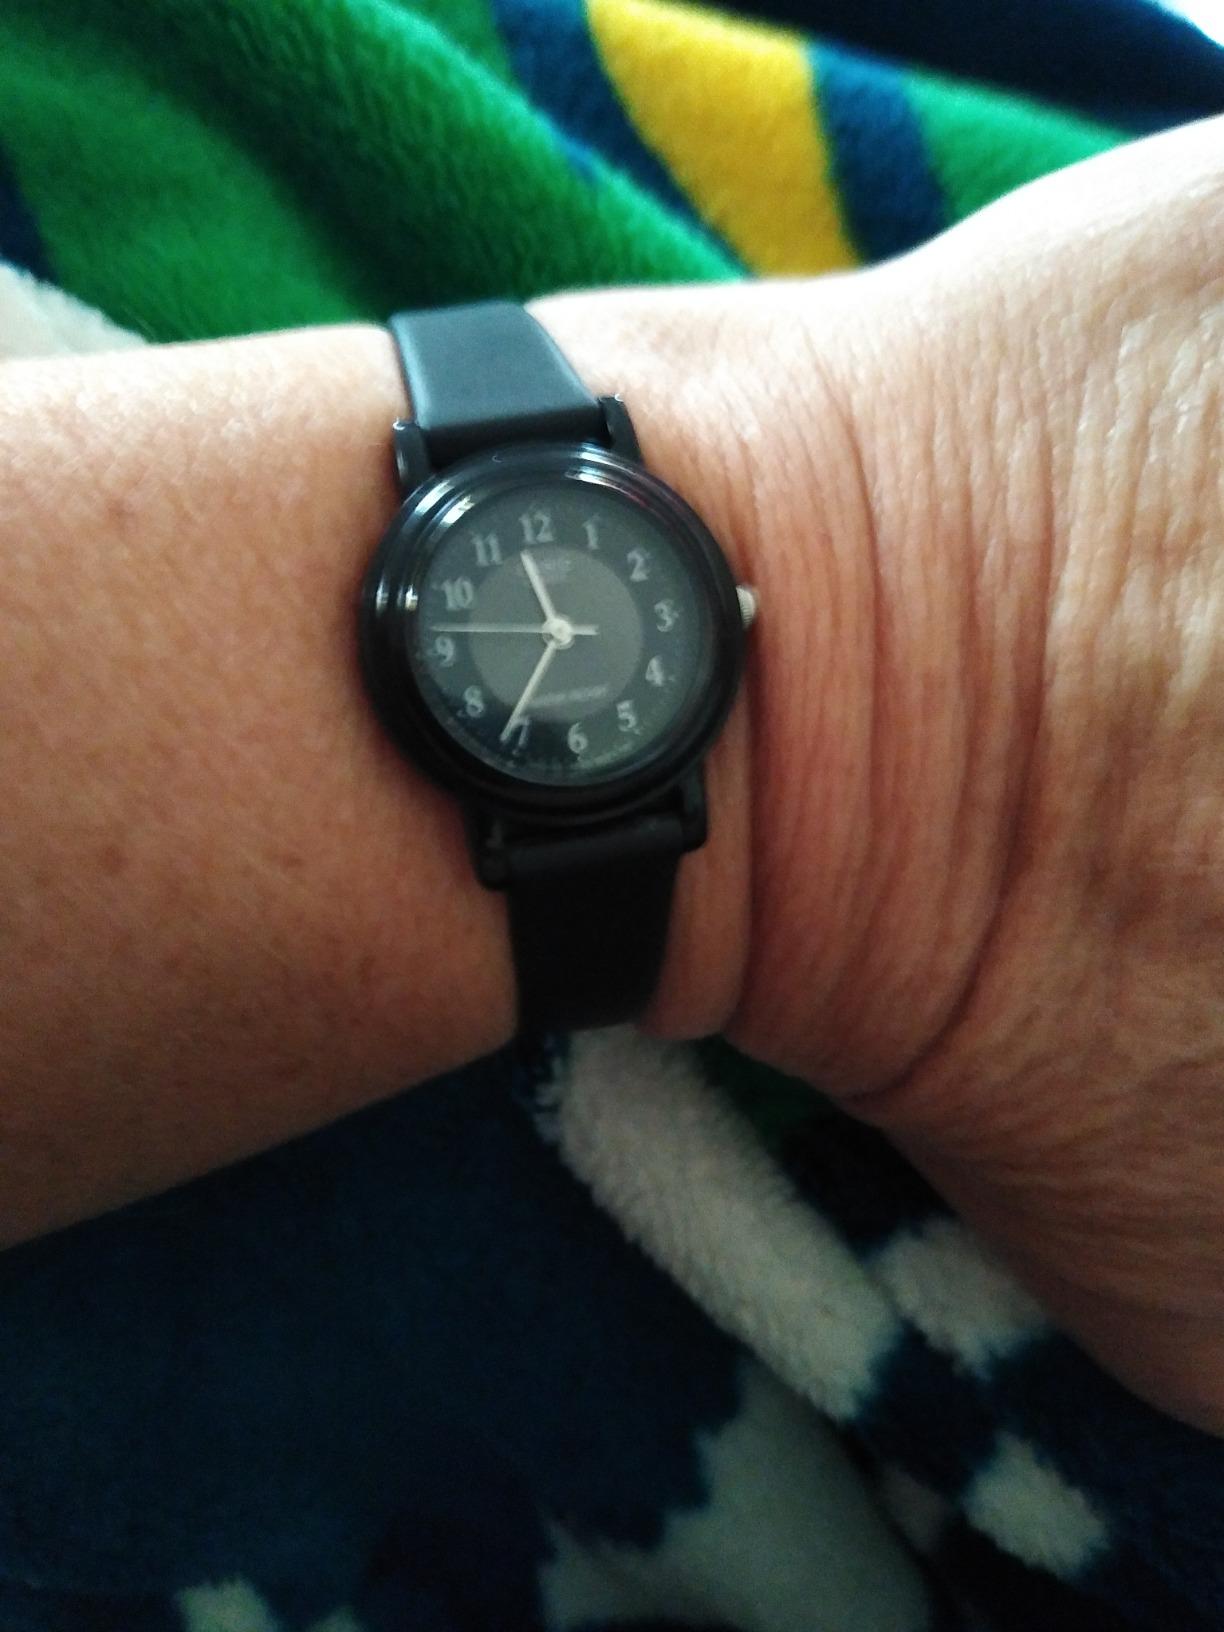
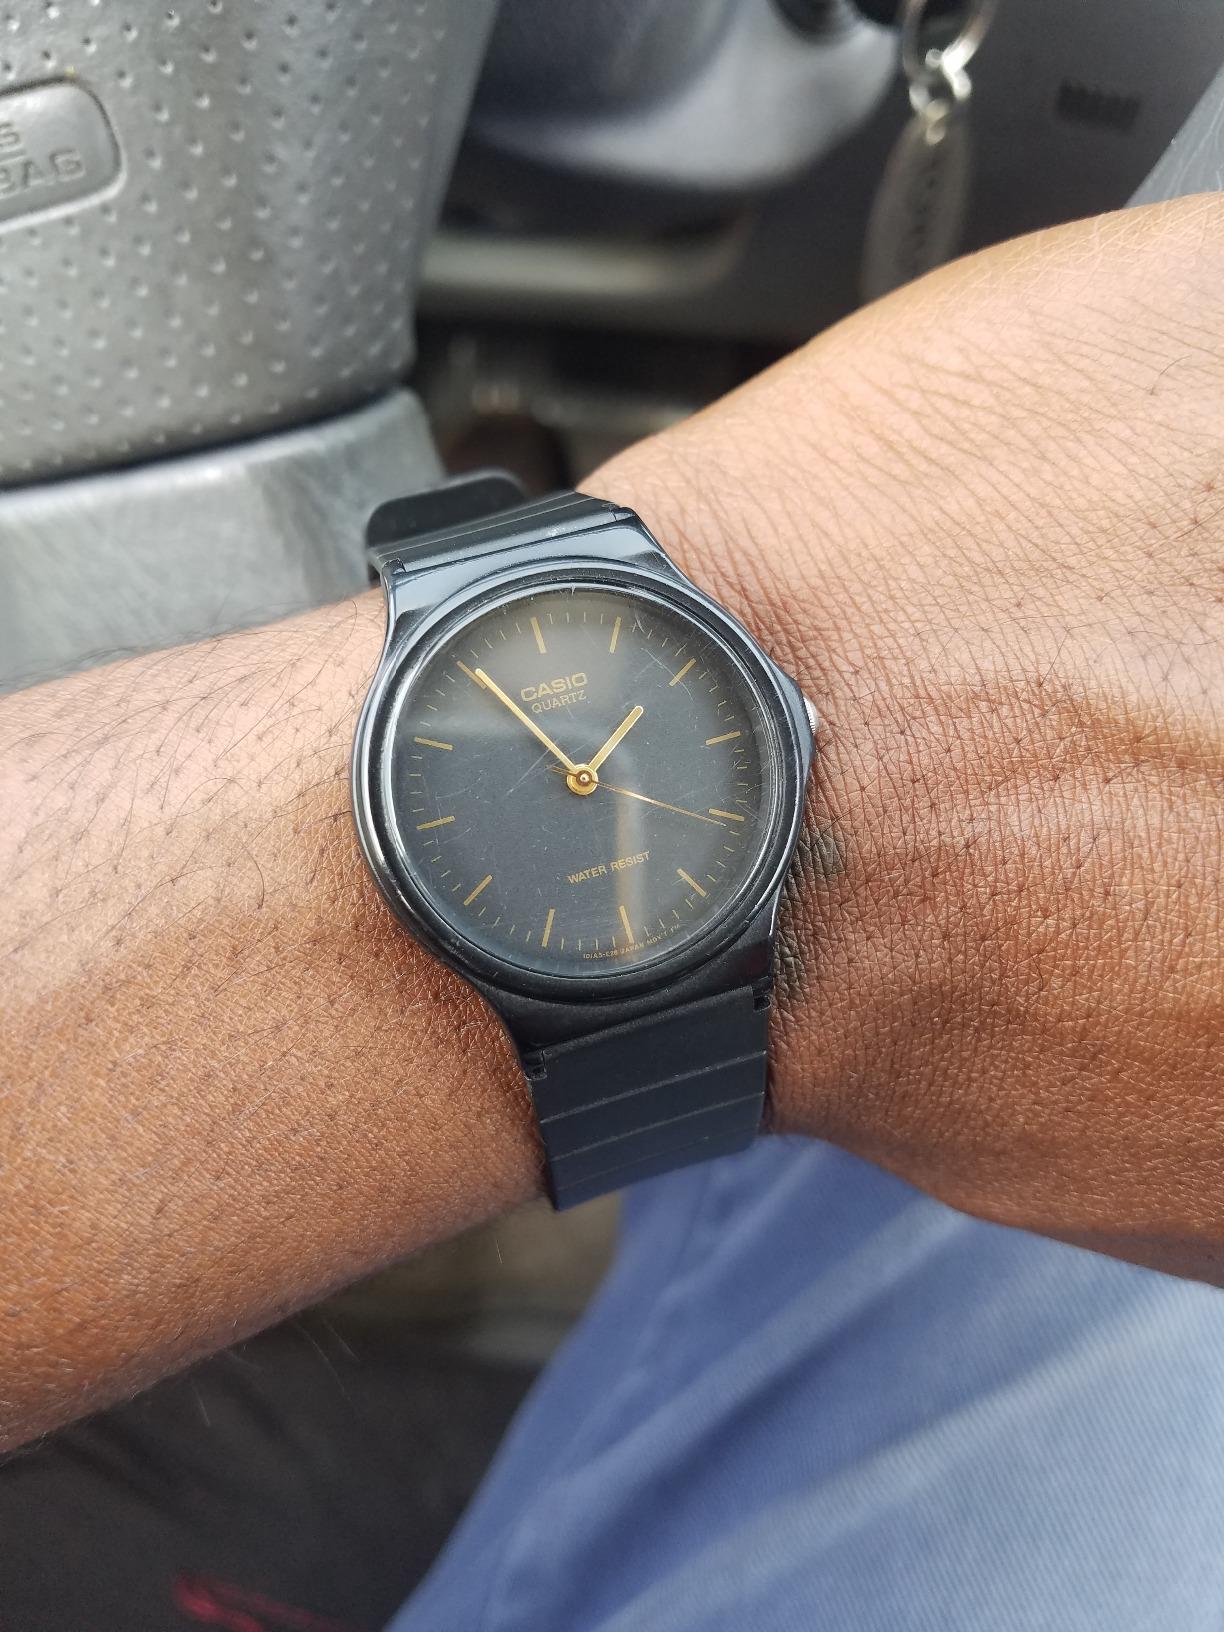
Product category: accessories_watch
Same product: no